Llofriu

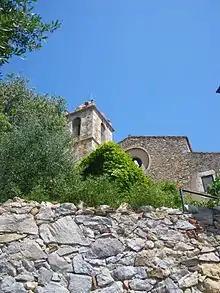
View of the church of St. Fruitós.

Llofriu (name of Germanic origin) is an aggregate of the town of Palafrugell (Baix Empordà), in Catalonia, Spain. As of 2005, it has 294 inhabitants. The parish church of St. Fruitós, as mentioned in a testament from 1121, was dependent on the priory of Santa Anna of Barcelona until the seizure (first third of the nineteenth century).